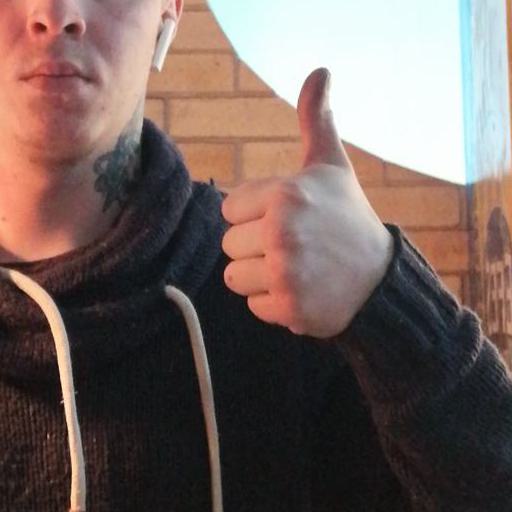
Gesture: like